Pittsburg State University

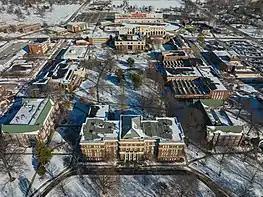

Porter Hall (1927) is named for Ebenezer F. Porter, a state legislator who helped establish and fund the school.